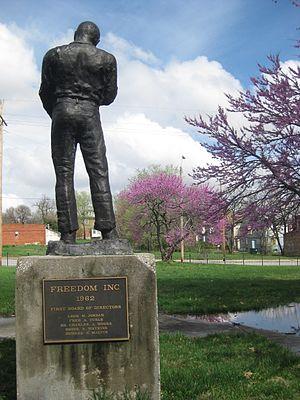
Leon Mercer Jordan était un officier de police, homme politique et leader des droits civiques américain qui fut assassiné. Il fut l'un des Afro-Américains les plus influents de l'histoire de Kansas City et, au moment de sa mort, l'homme politique noir le plus puissant de l'État".